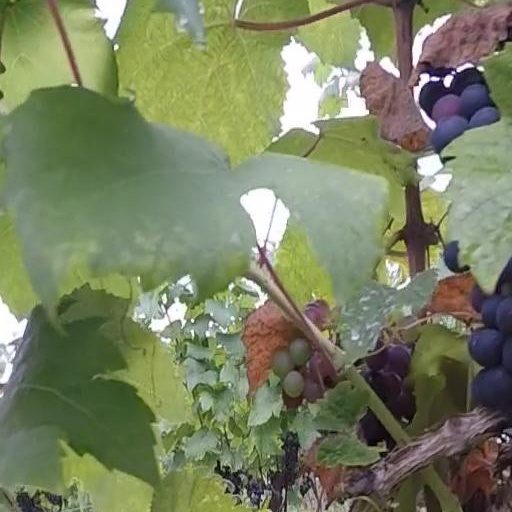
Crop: grape